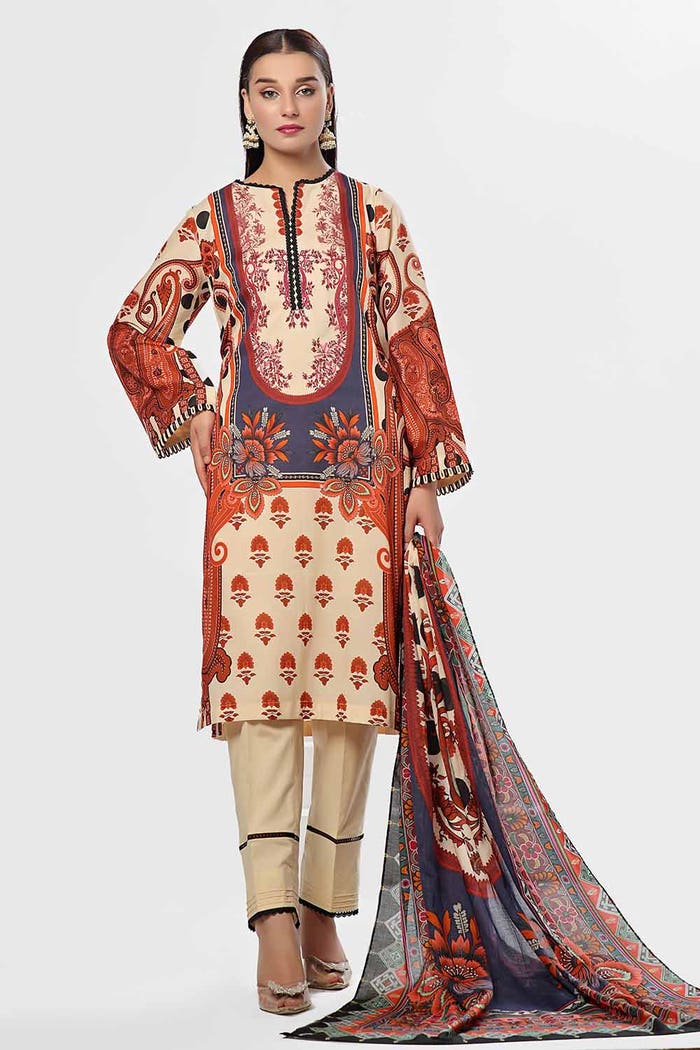
beige multi embroidered salwar suit